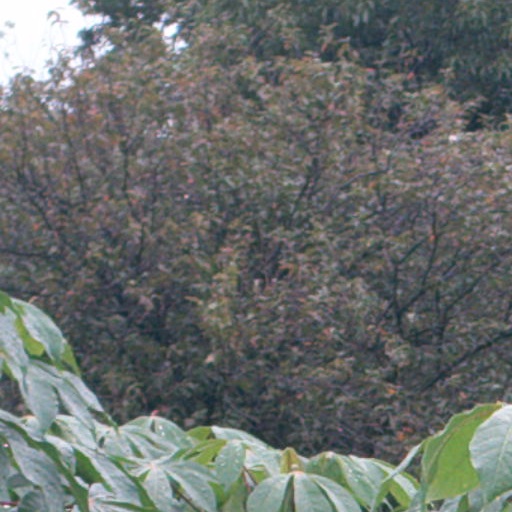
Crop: cassava